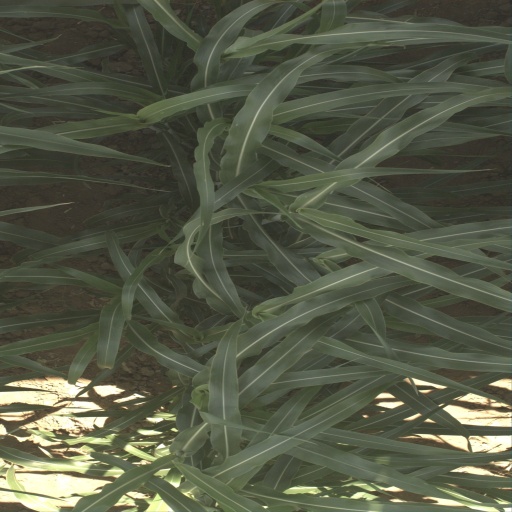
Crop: sorghum